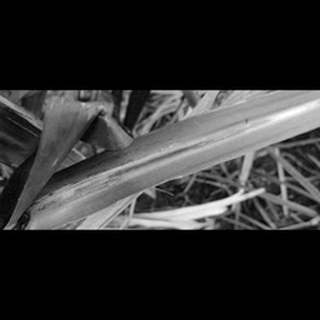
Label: sugarcane_red_rot